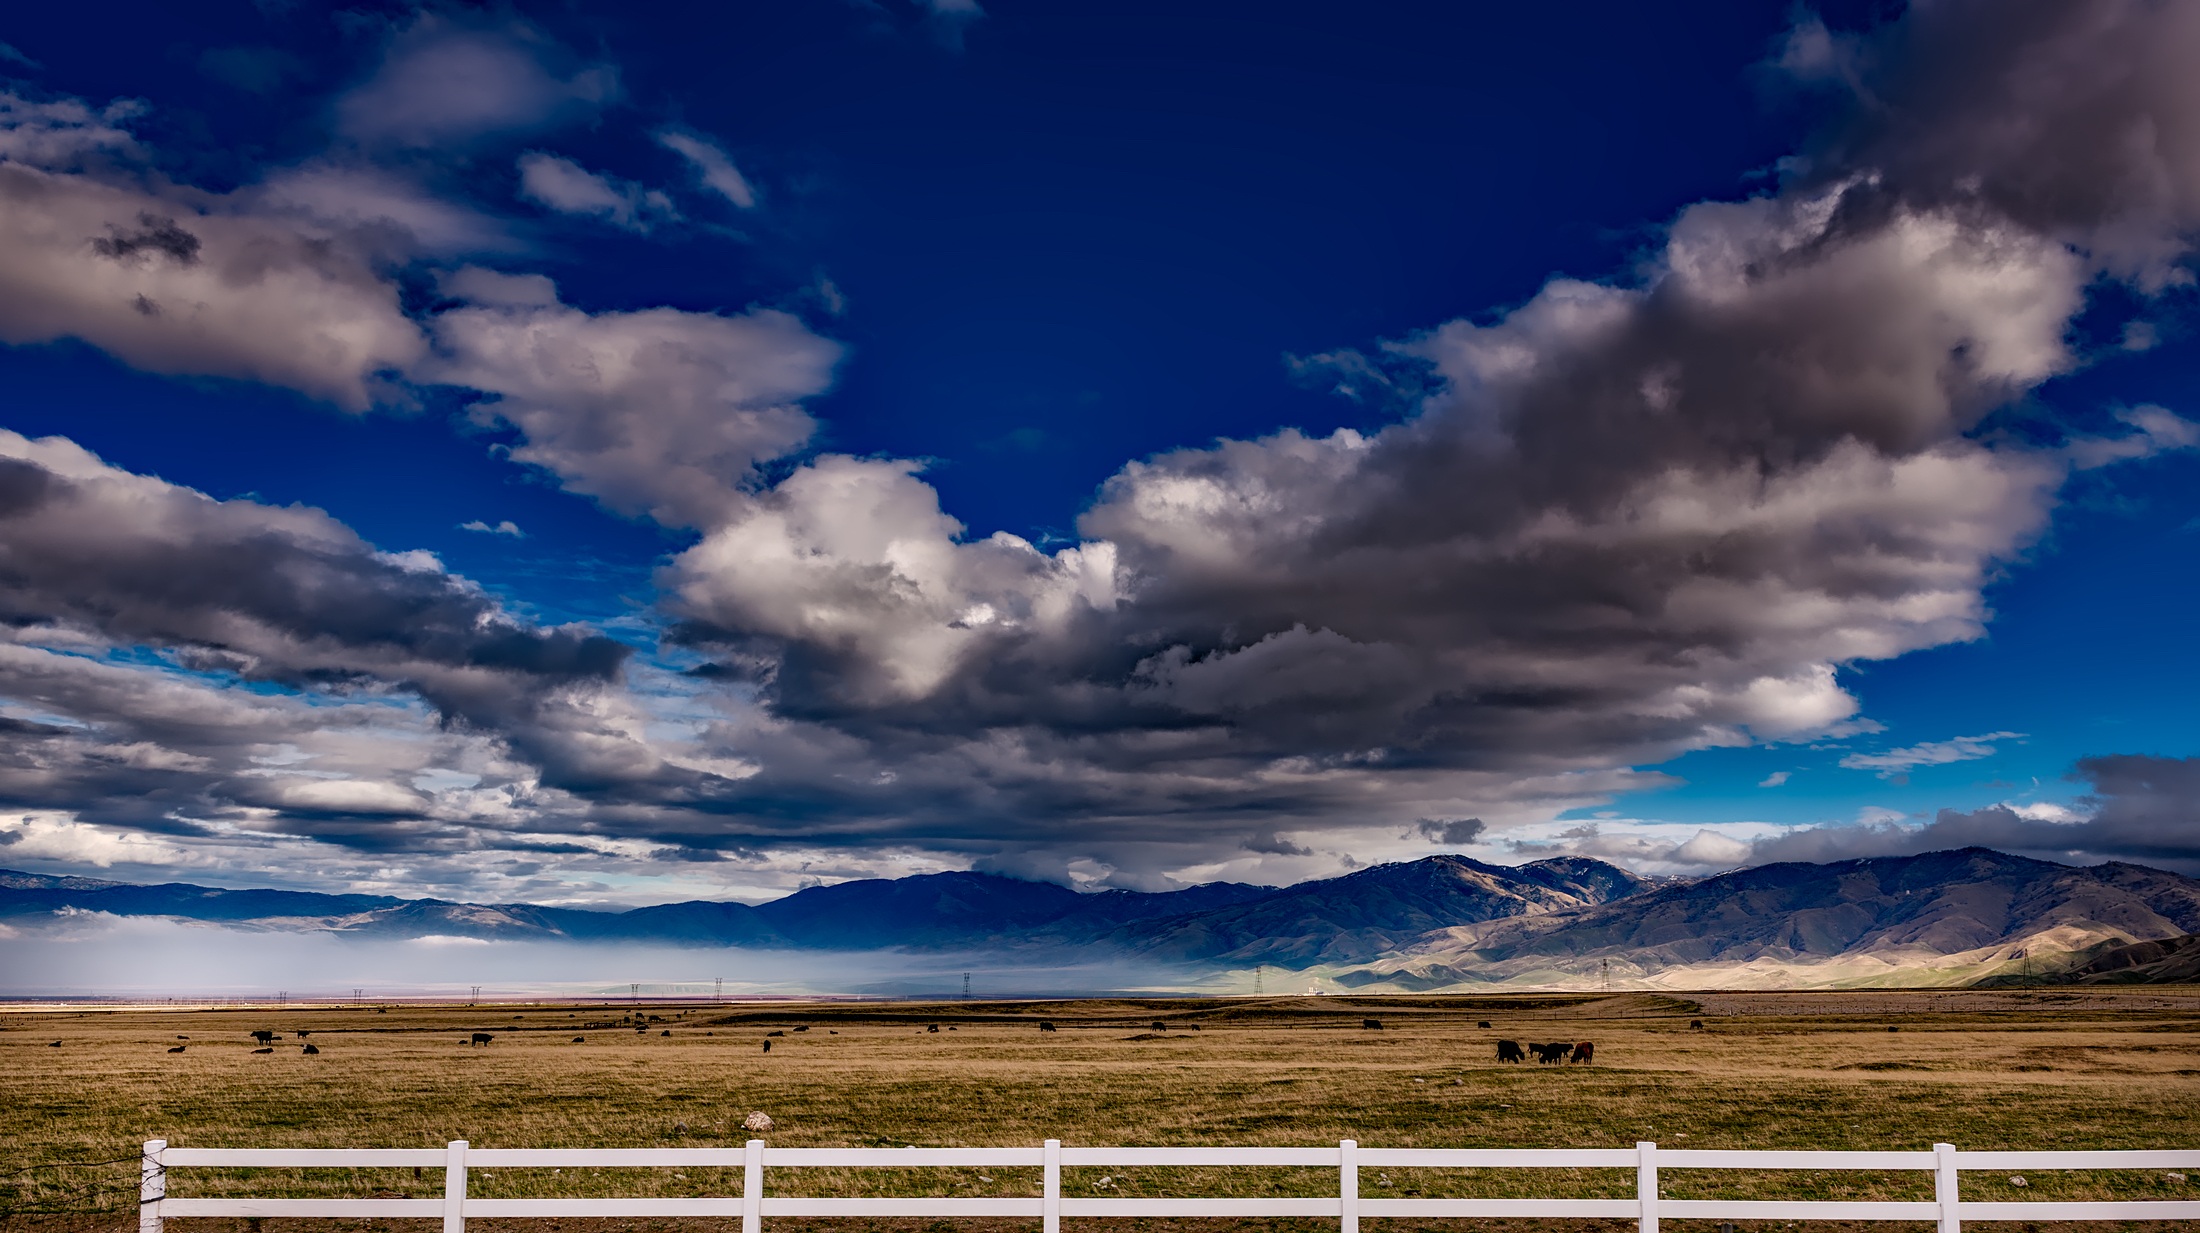
landscape, nature, horizon, mountain, fence, cloud, sky, field, farm, meadow, prairie, countryside, sunlight, morning, hill, dawn, atmosphere, panorama, dusk, evening, rural, reflection, cattle, scenic, ranch, weather, cumulus, california, plain, cows, outdoors, hdr, clouds, mountains, grassland, rural area, meteorological phenomenon, atmosphere of earth